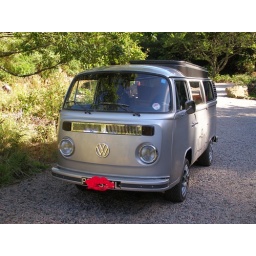
Spotted in a car park, then I got chatting to the girl who owned it, who got me very interested.